Konohanasakuya-hime

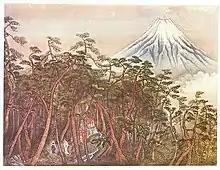
Konohanasakuya-hime guiding Yosoji to the stream

According to an 11th-century legend, a small village in the Suruga Province named Kamiide was struck by smallpox epidemic. In the village, there lived a young boy named Yosoji and his mother, who was infected by the disease. To cure his mother, Yosoji went to a fortune teller who told him to give his mother water from a small stream near Mount Fuji.